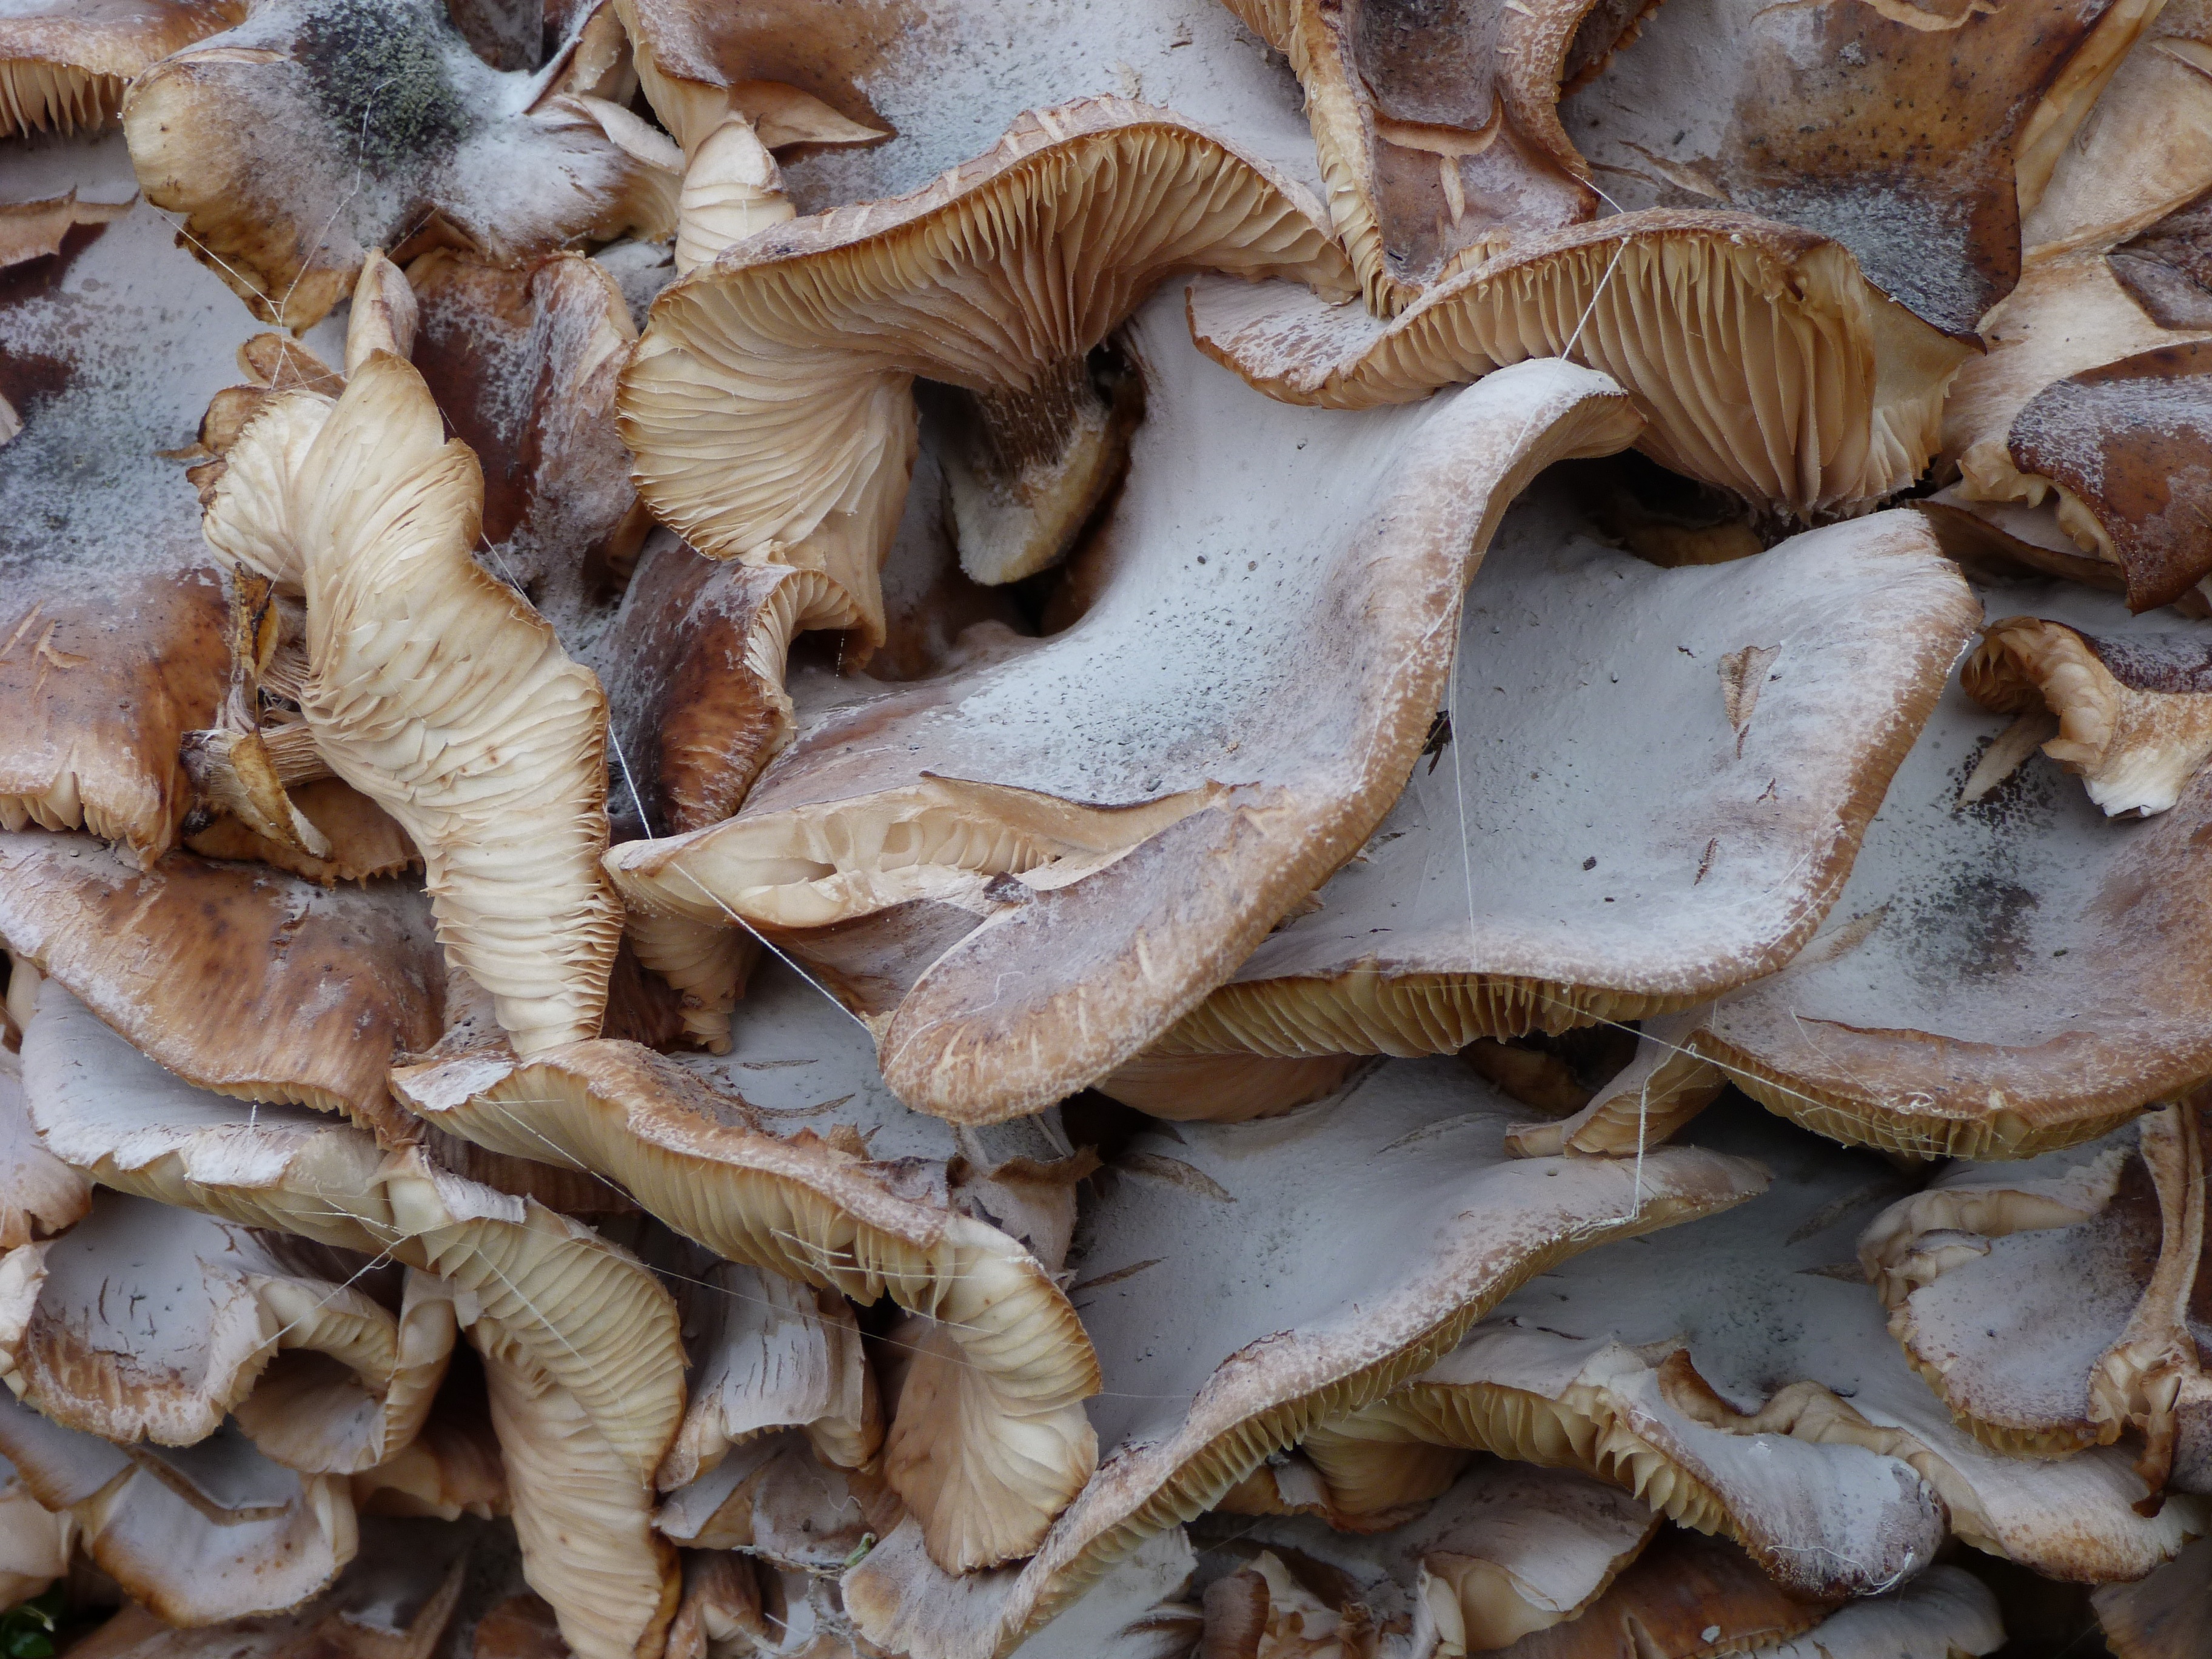
structure, oyster, mushroom, fungus, auriculariales, agaricus, matsutake, oyster mushroom, edible mushroom, shiitake, medicinal mushroom, agaricomycetes, agaricaceae, champignon mushroom, pleurotus eryngii, auriculariaceae, hen of the wood